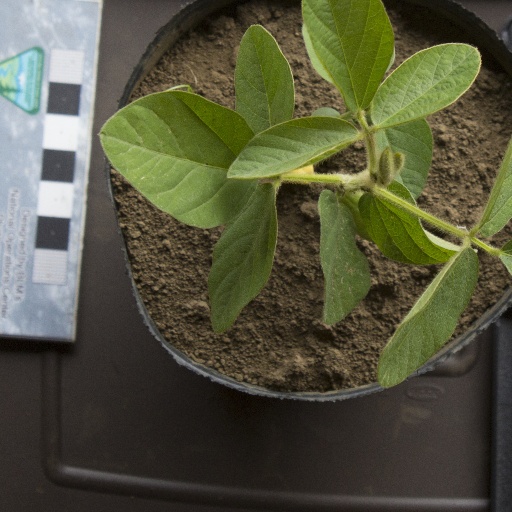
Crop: soybean